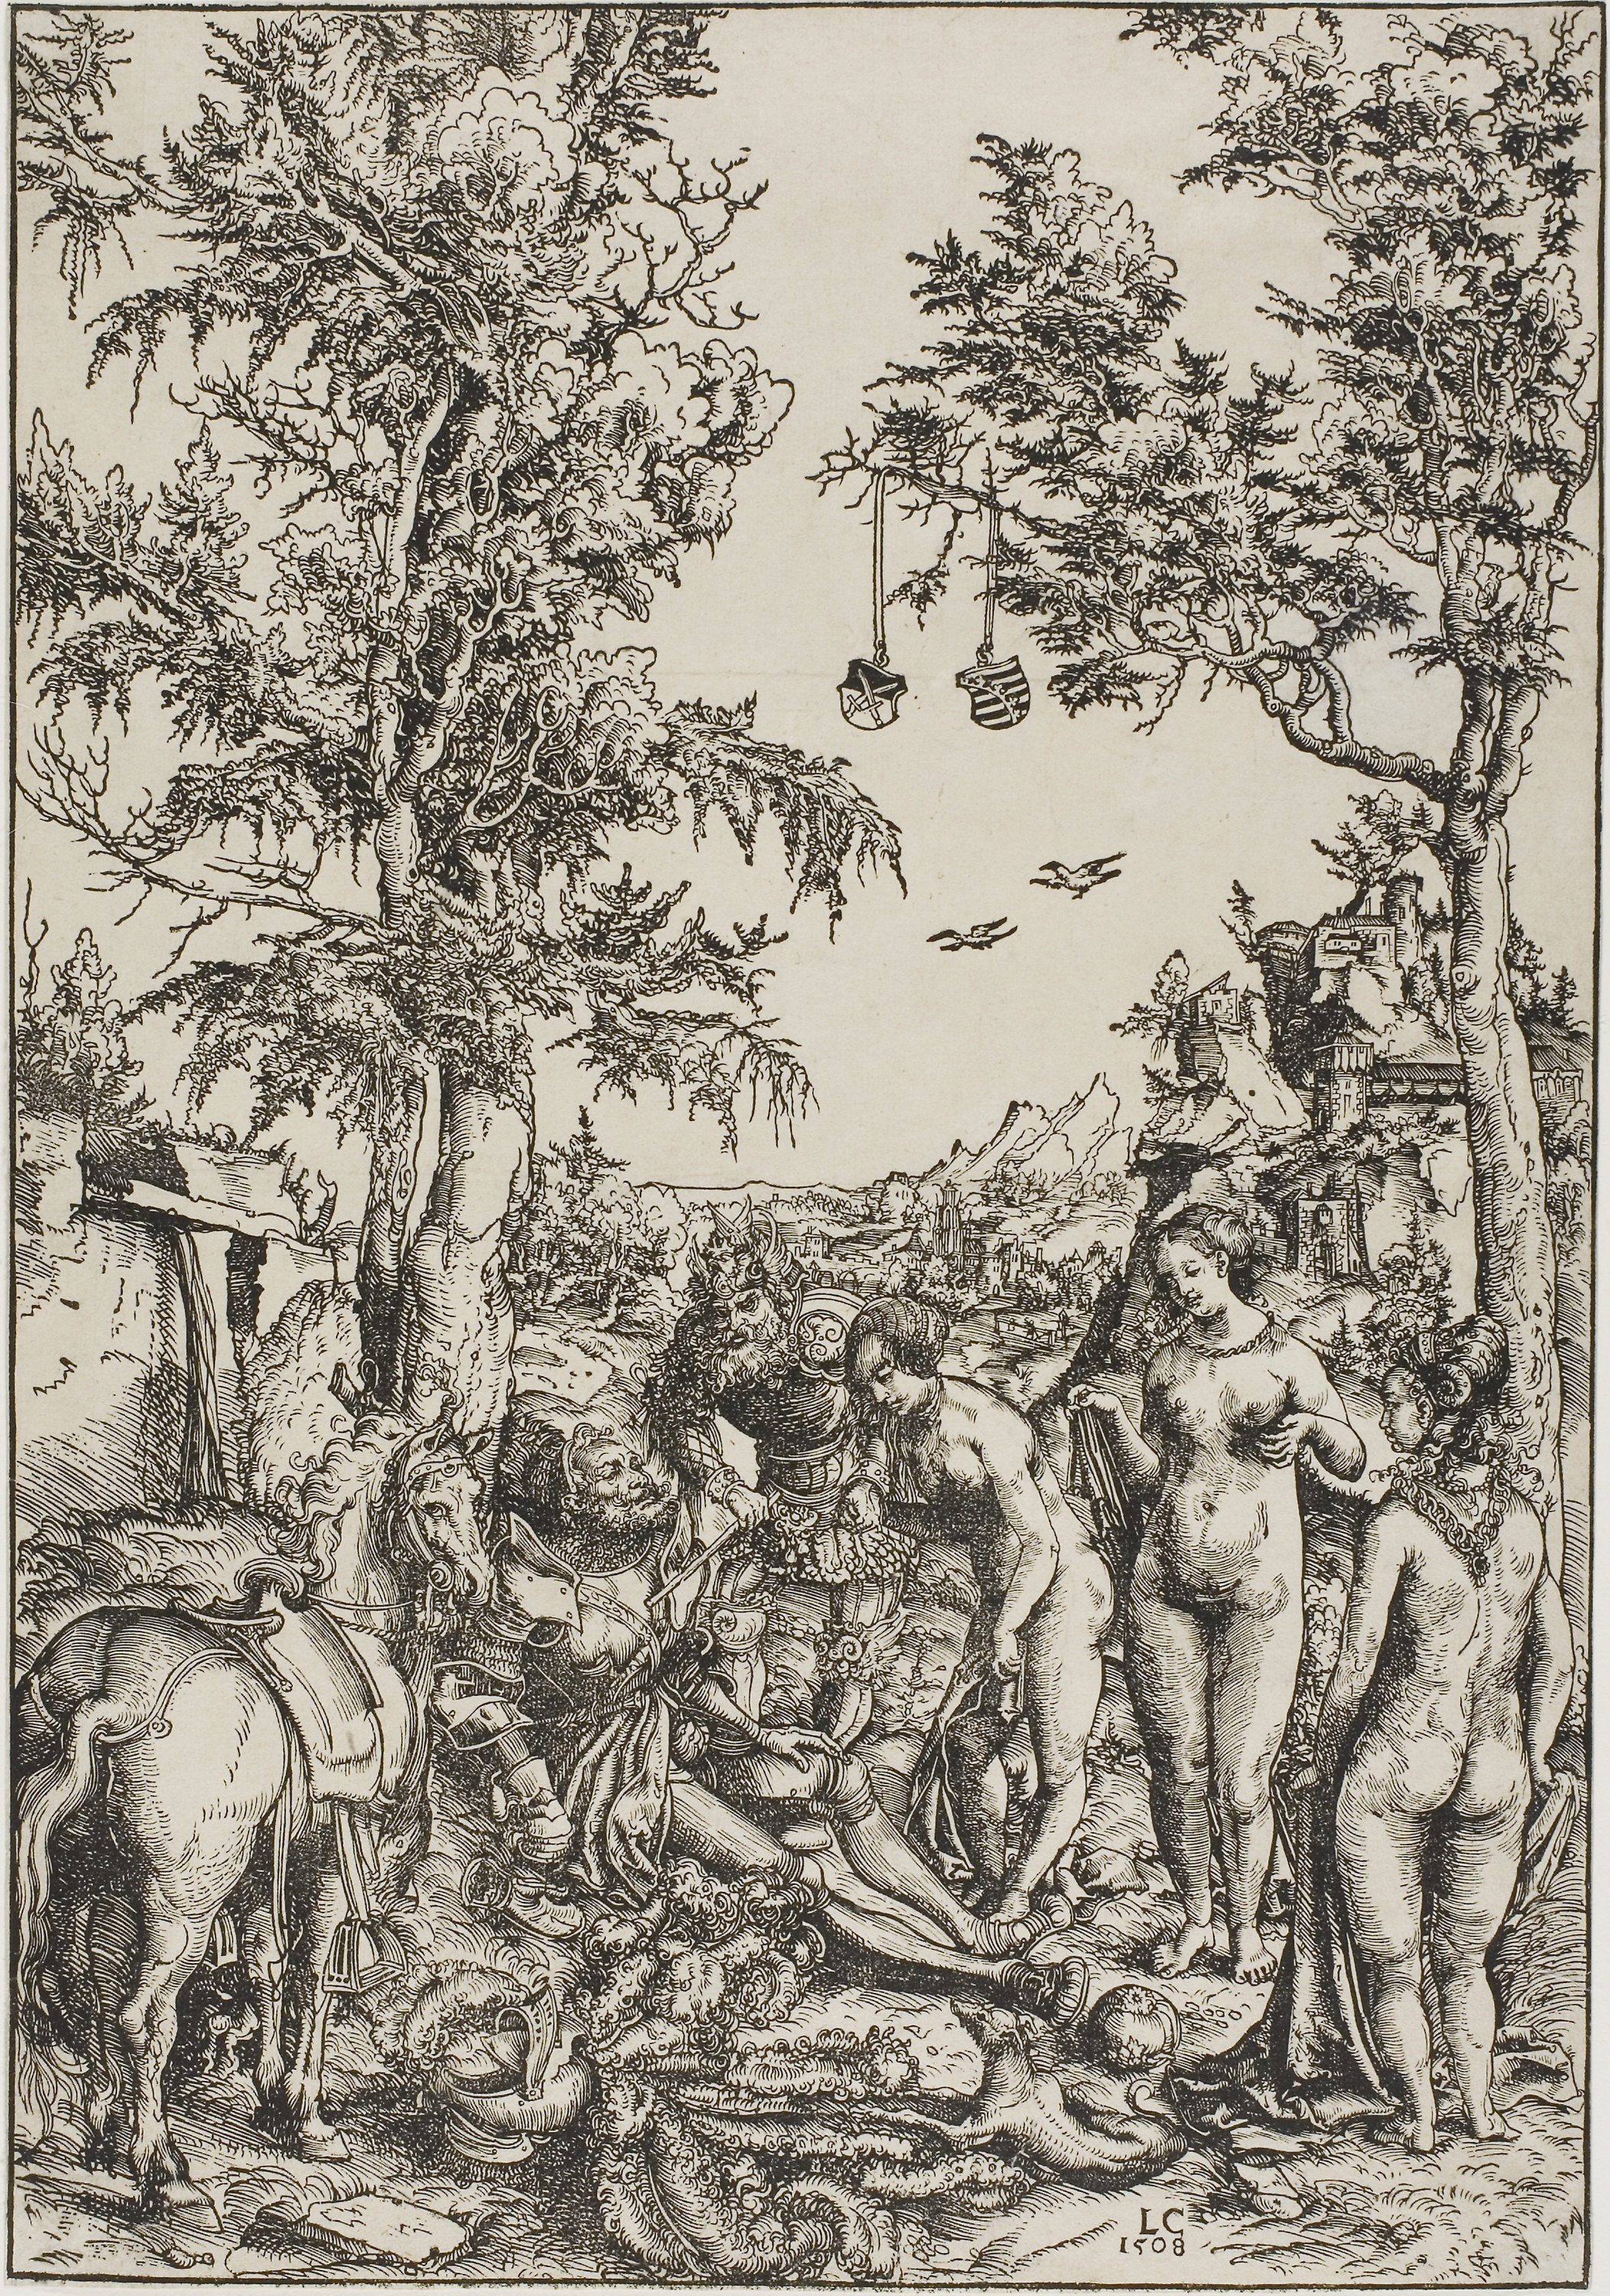
tree, mammal, vertebrate, woody plant, art, horse like mammal, black and white, history, monochrome, plant, illustration, visual arts, drawing